Comano Terme

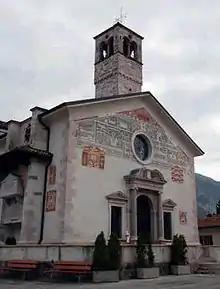
Dasindo church

The municipality was created after a referendum, called on 27 September 2009, in both the "comuni". Its name derives from the spa ("terme") located in the village of Comano, formerly part of Lomaso ("Lomaß").